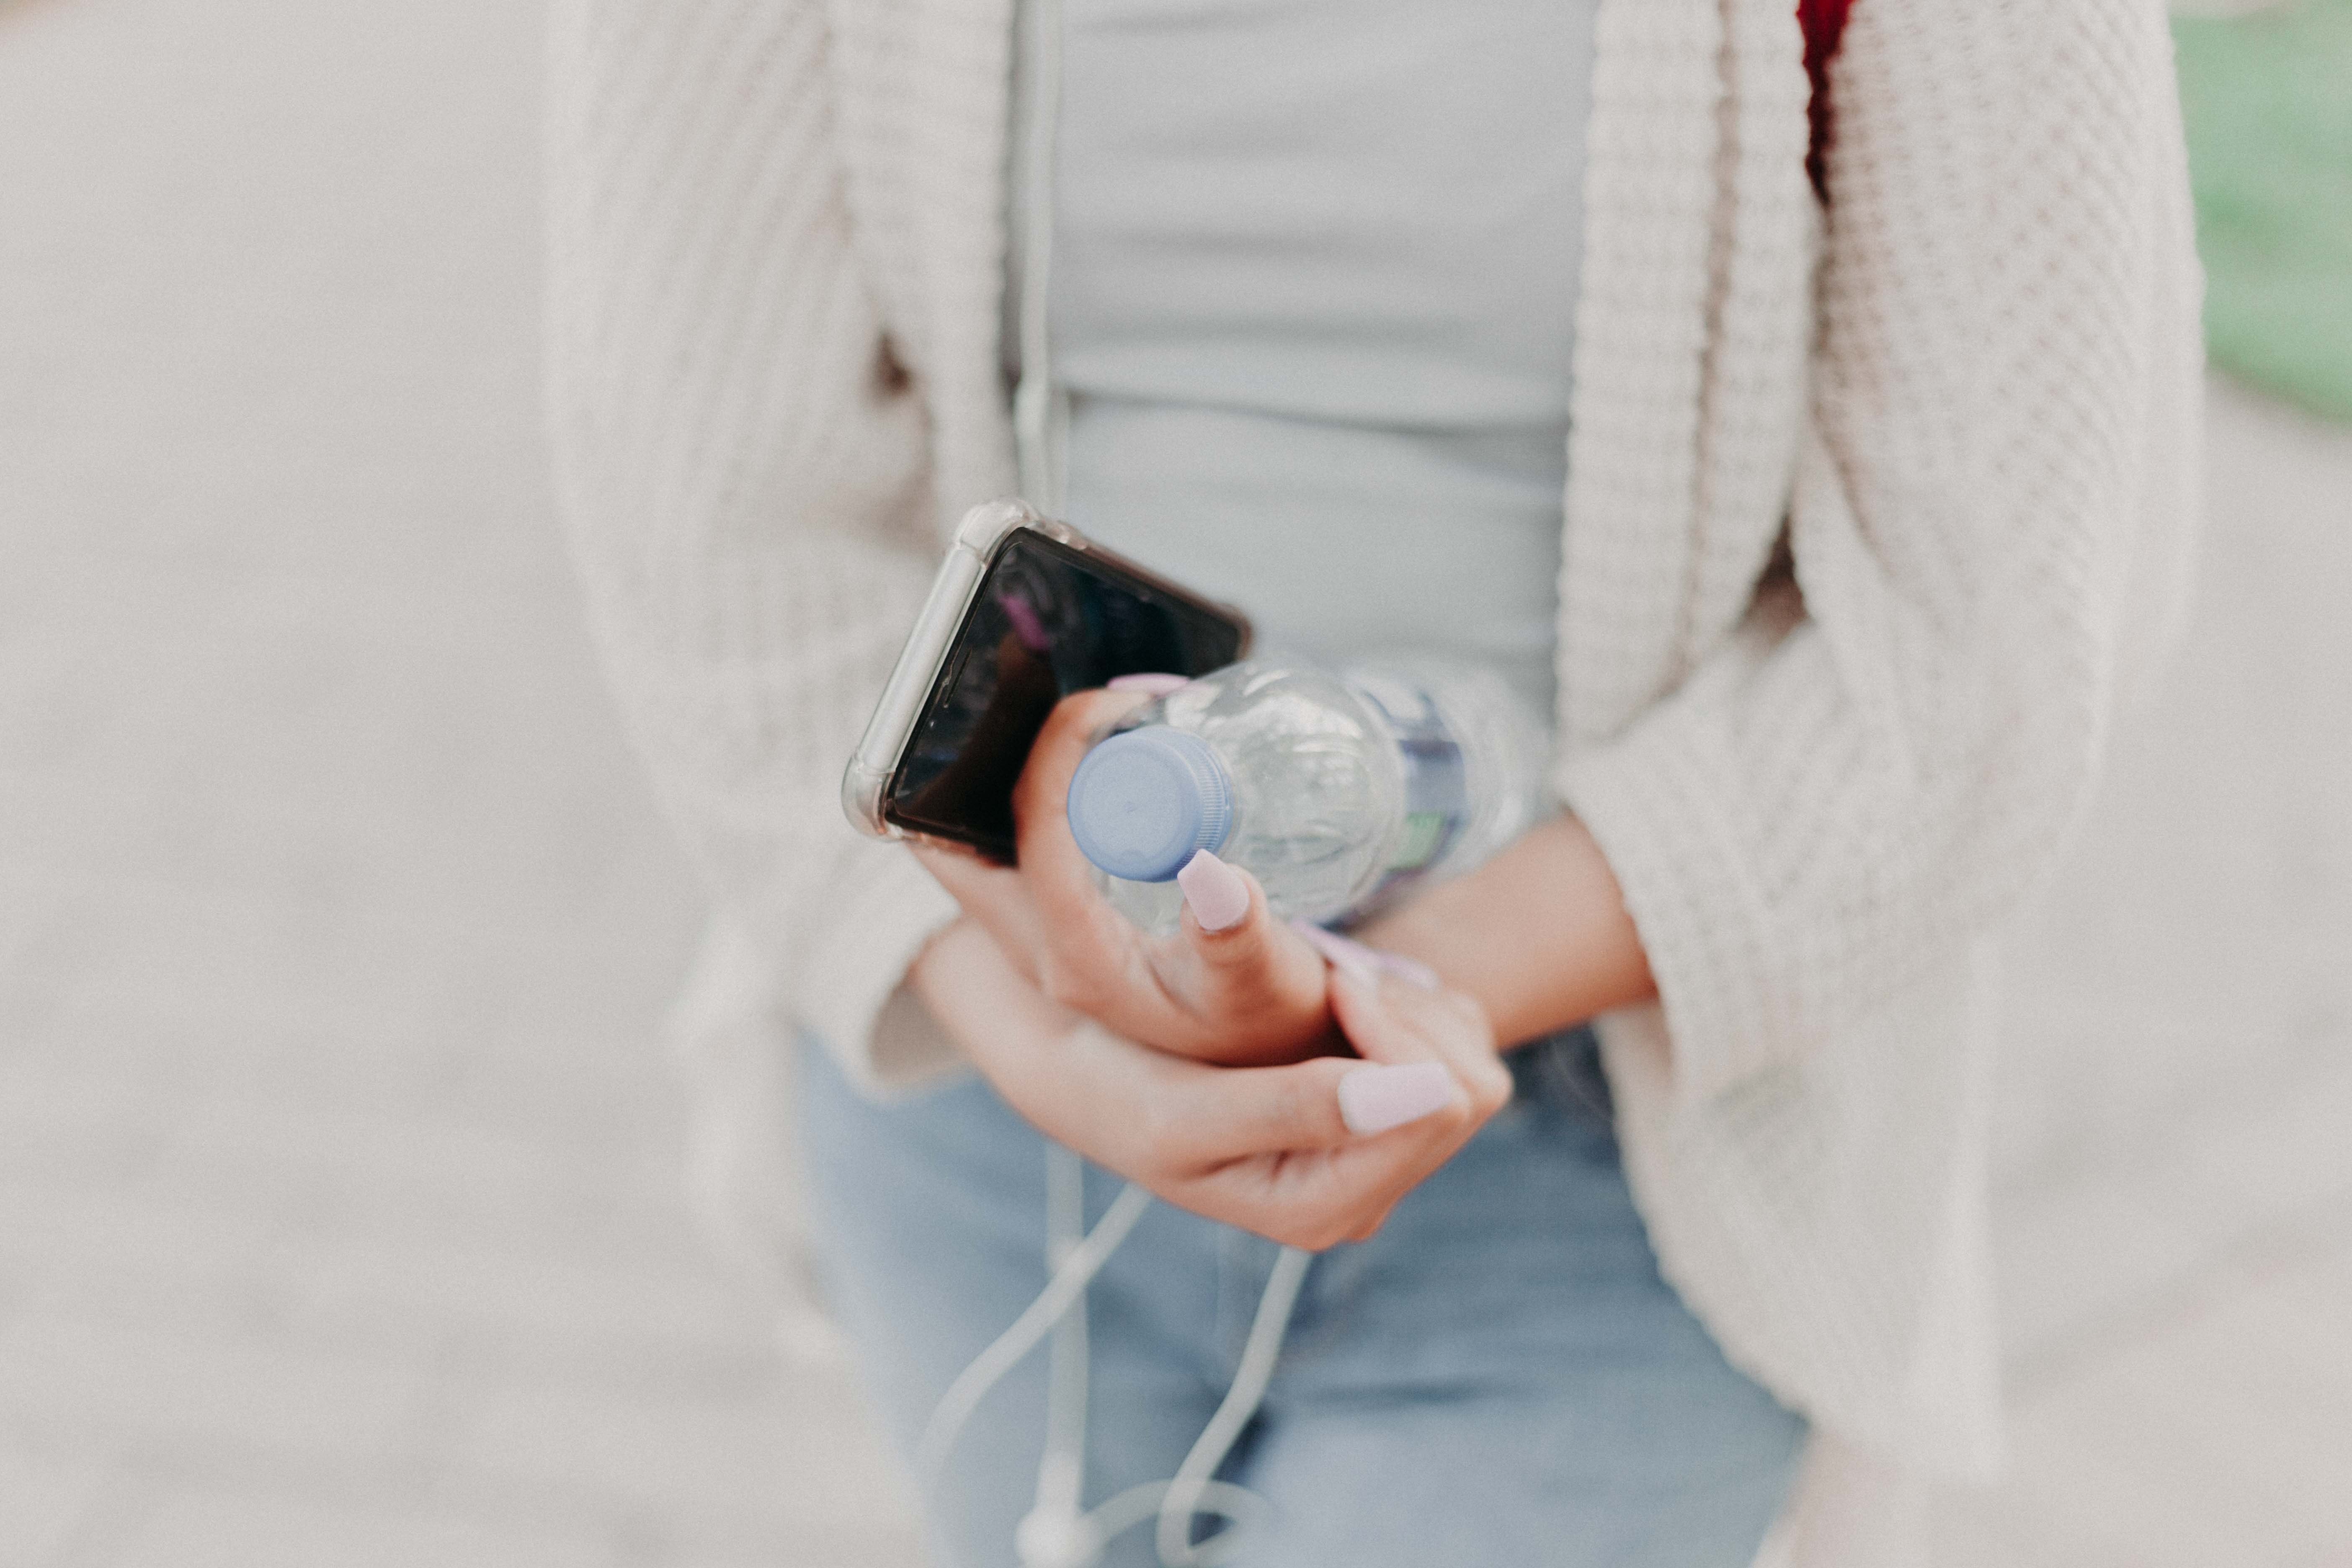
child, hand, baby, technology, electronic device